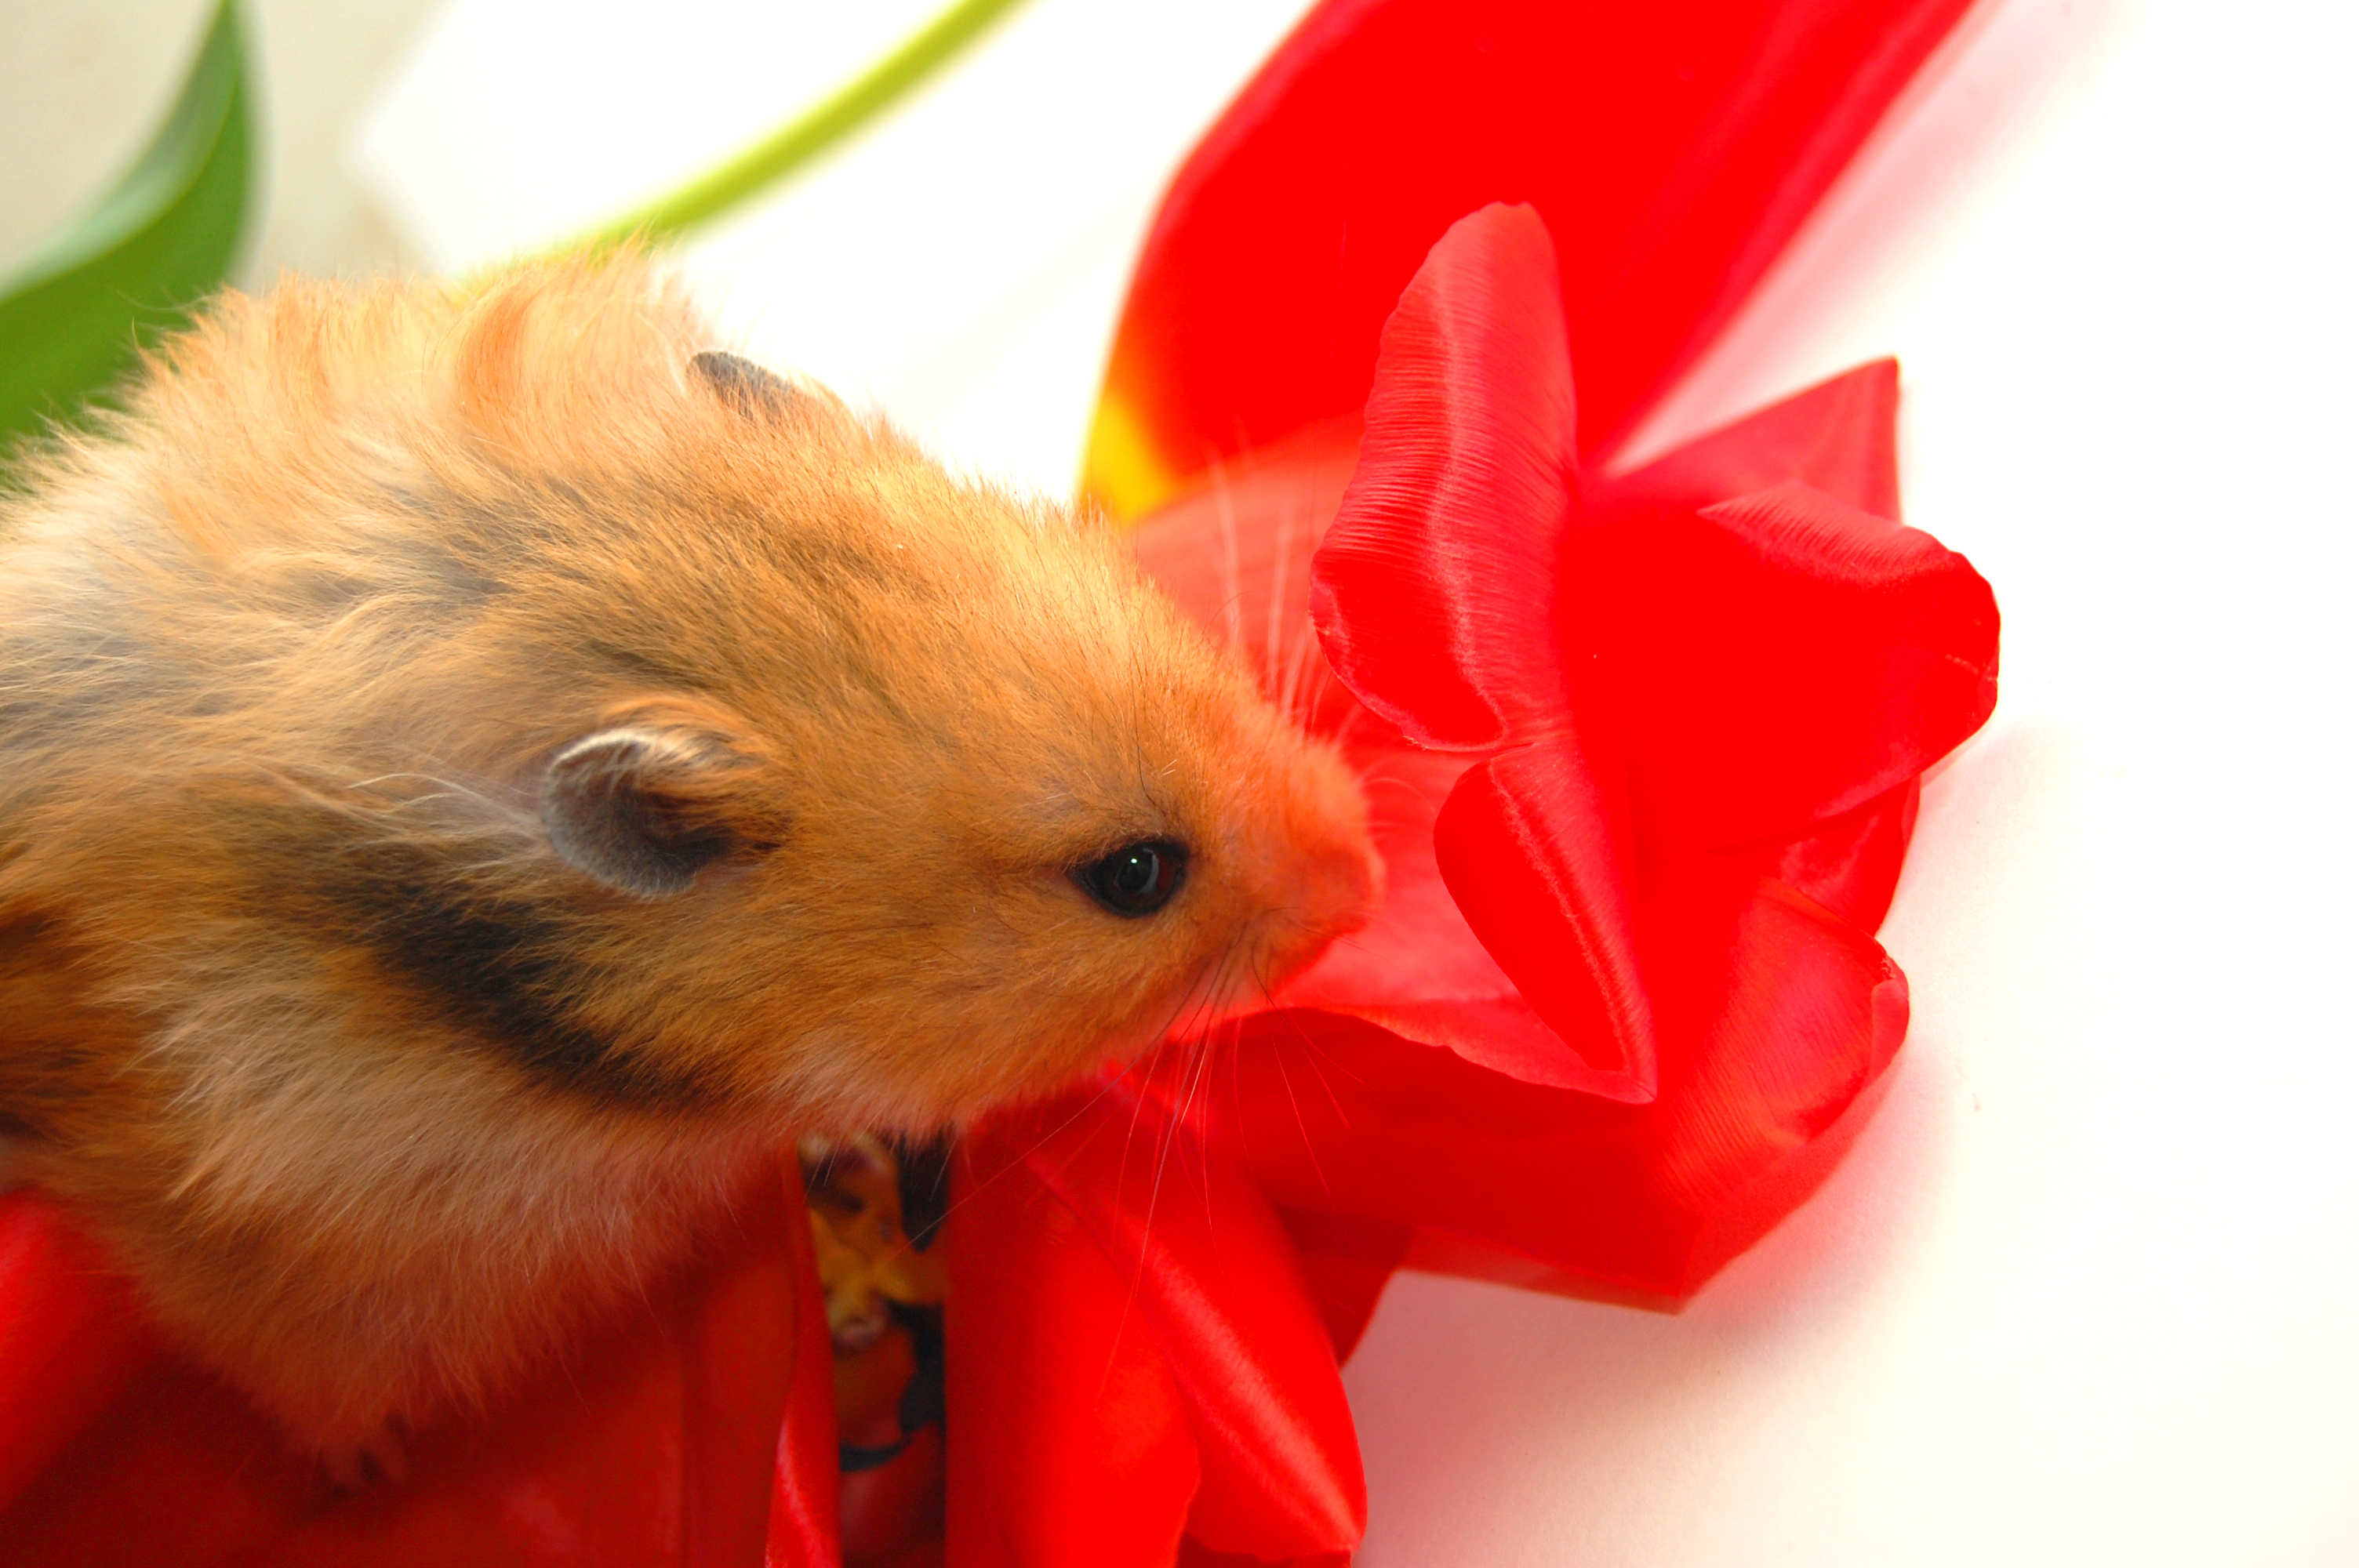
hamster, march, spring, flowers, red, sitting, greetings, love, romance, cute, sweet, funny, postcard, background, happy, mammal, fauna, muroidea, whiskers, rodent, mouse, snout, gerbil